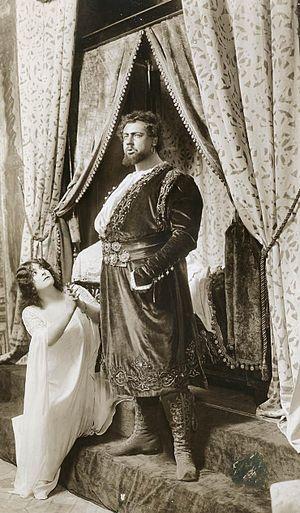
Frances Davis Alda connue aussi comme Frances Alda-Gatti-Casazza, née Fanny Jane Davis, le 31 mai 1879 à Christchurch en Nouvelle-Zélande et morte le 18 septembre 1952 à Venise, est une soprano néo-zélandaise, élevée en Australie. Elle atteint la célébrité pendant les trois premières décennies du XXᵉ siècle en raison de son exceptionnelle voix, sa technique fine et sa personnalité colorée, ainsi que ses fréquents partenariats au Metropolitan Opera de New York avec Enrico Caruso.
Leo Slezak est un ténor d'opéra et acteur d'origine austro-hongroise, né à Mährisch-Schönberg en Autriche-Hongrie le 18 août 1873, mort à Rottach-Egern le 1ᵉʳ juin 1946.